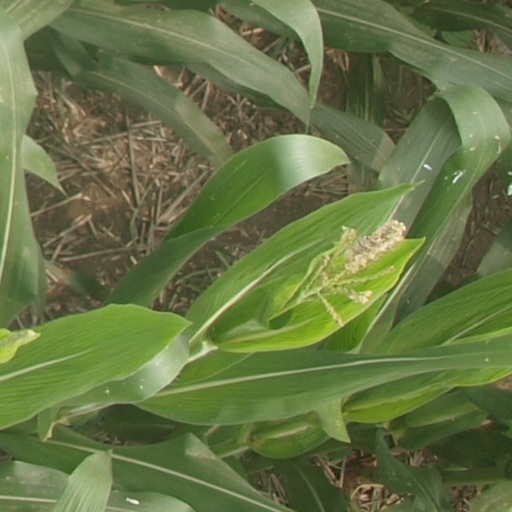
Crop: maize; corn